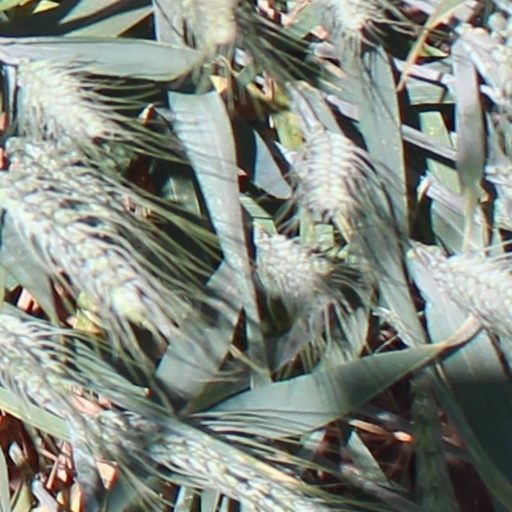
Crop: wheat